Question: Please indicate a possible affordance area of the boxing_punching_bag that can be used for punching
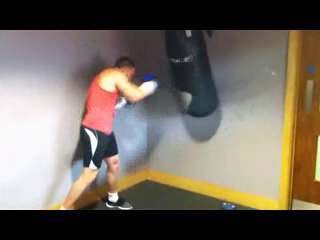
Answer: [163.5, 30, 221.5, 114]